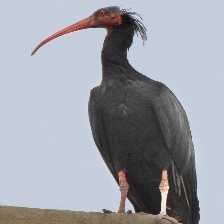
Species: BALD IBIS
Scientific name: GERONTICUS EREMITA